Schoos

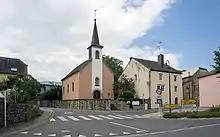
Church of Schoos

Schoos is a village in the commune of Fischbach, in central Luxembourg. , the village has a population of 339.